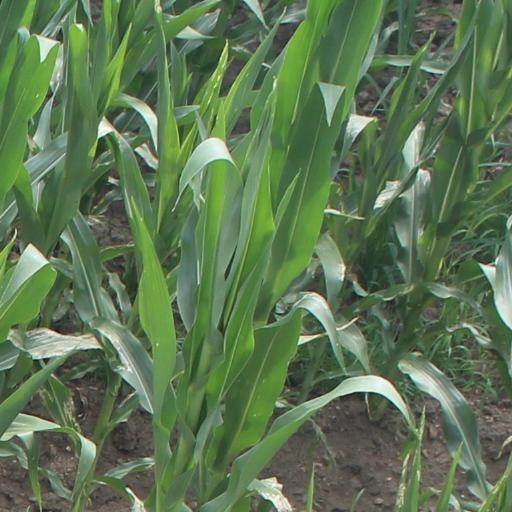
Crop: maize; corn